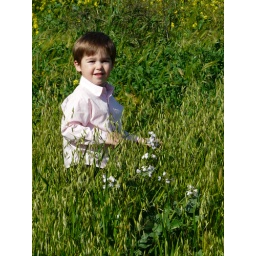
boy in a field smile